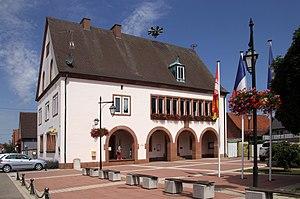
Mairie de Rittershoffen‎.